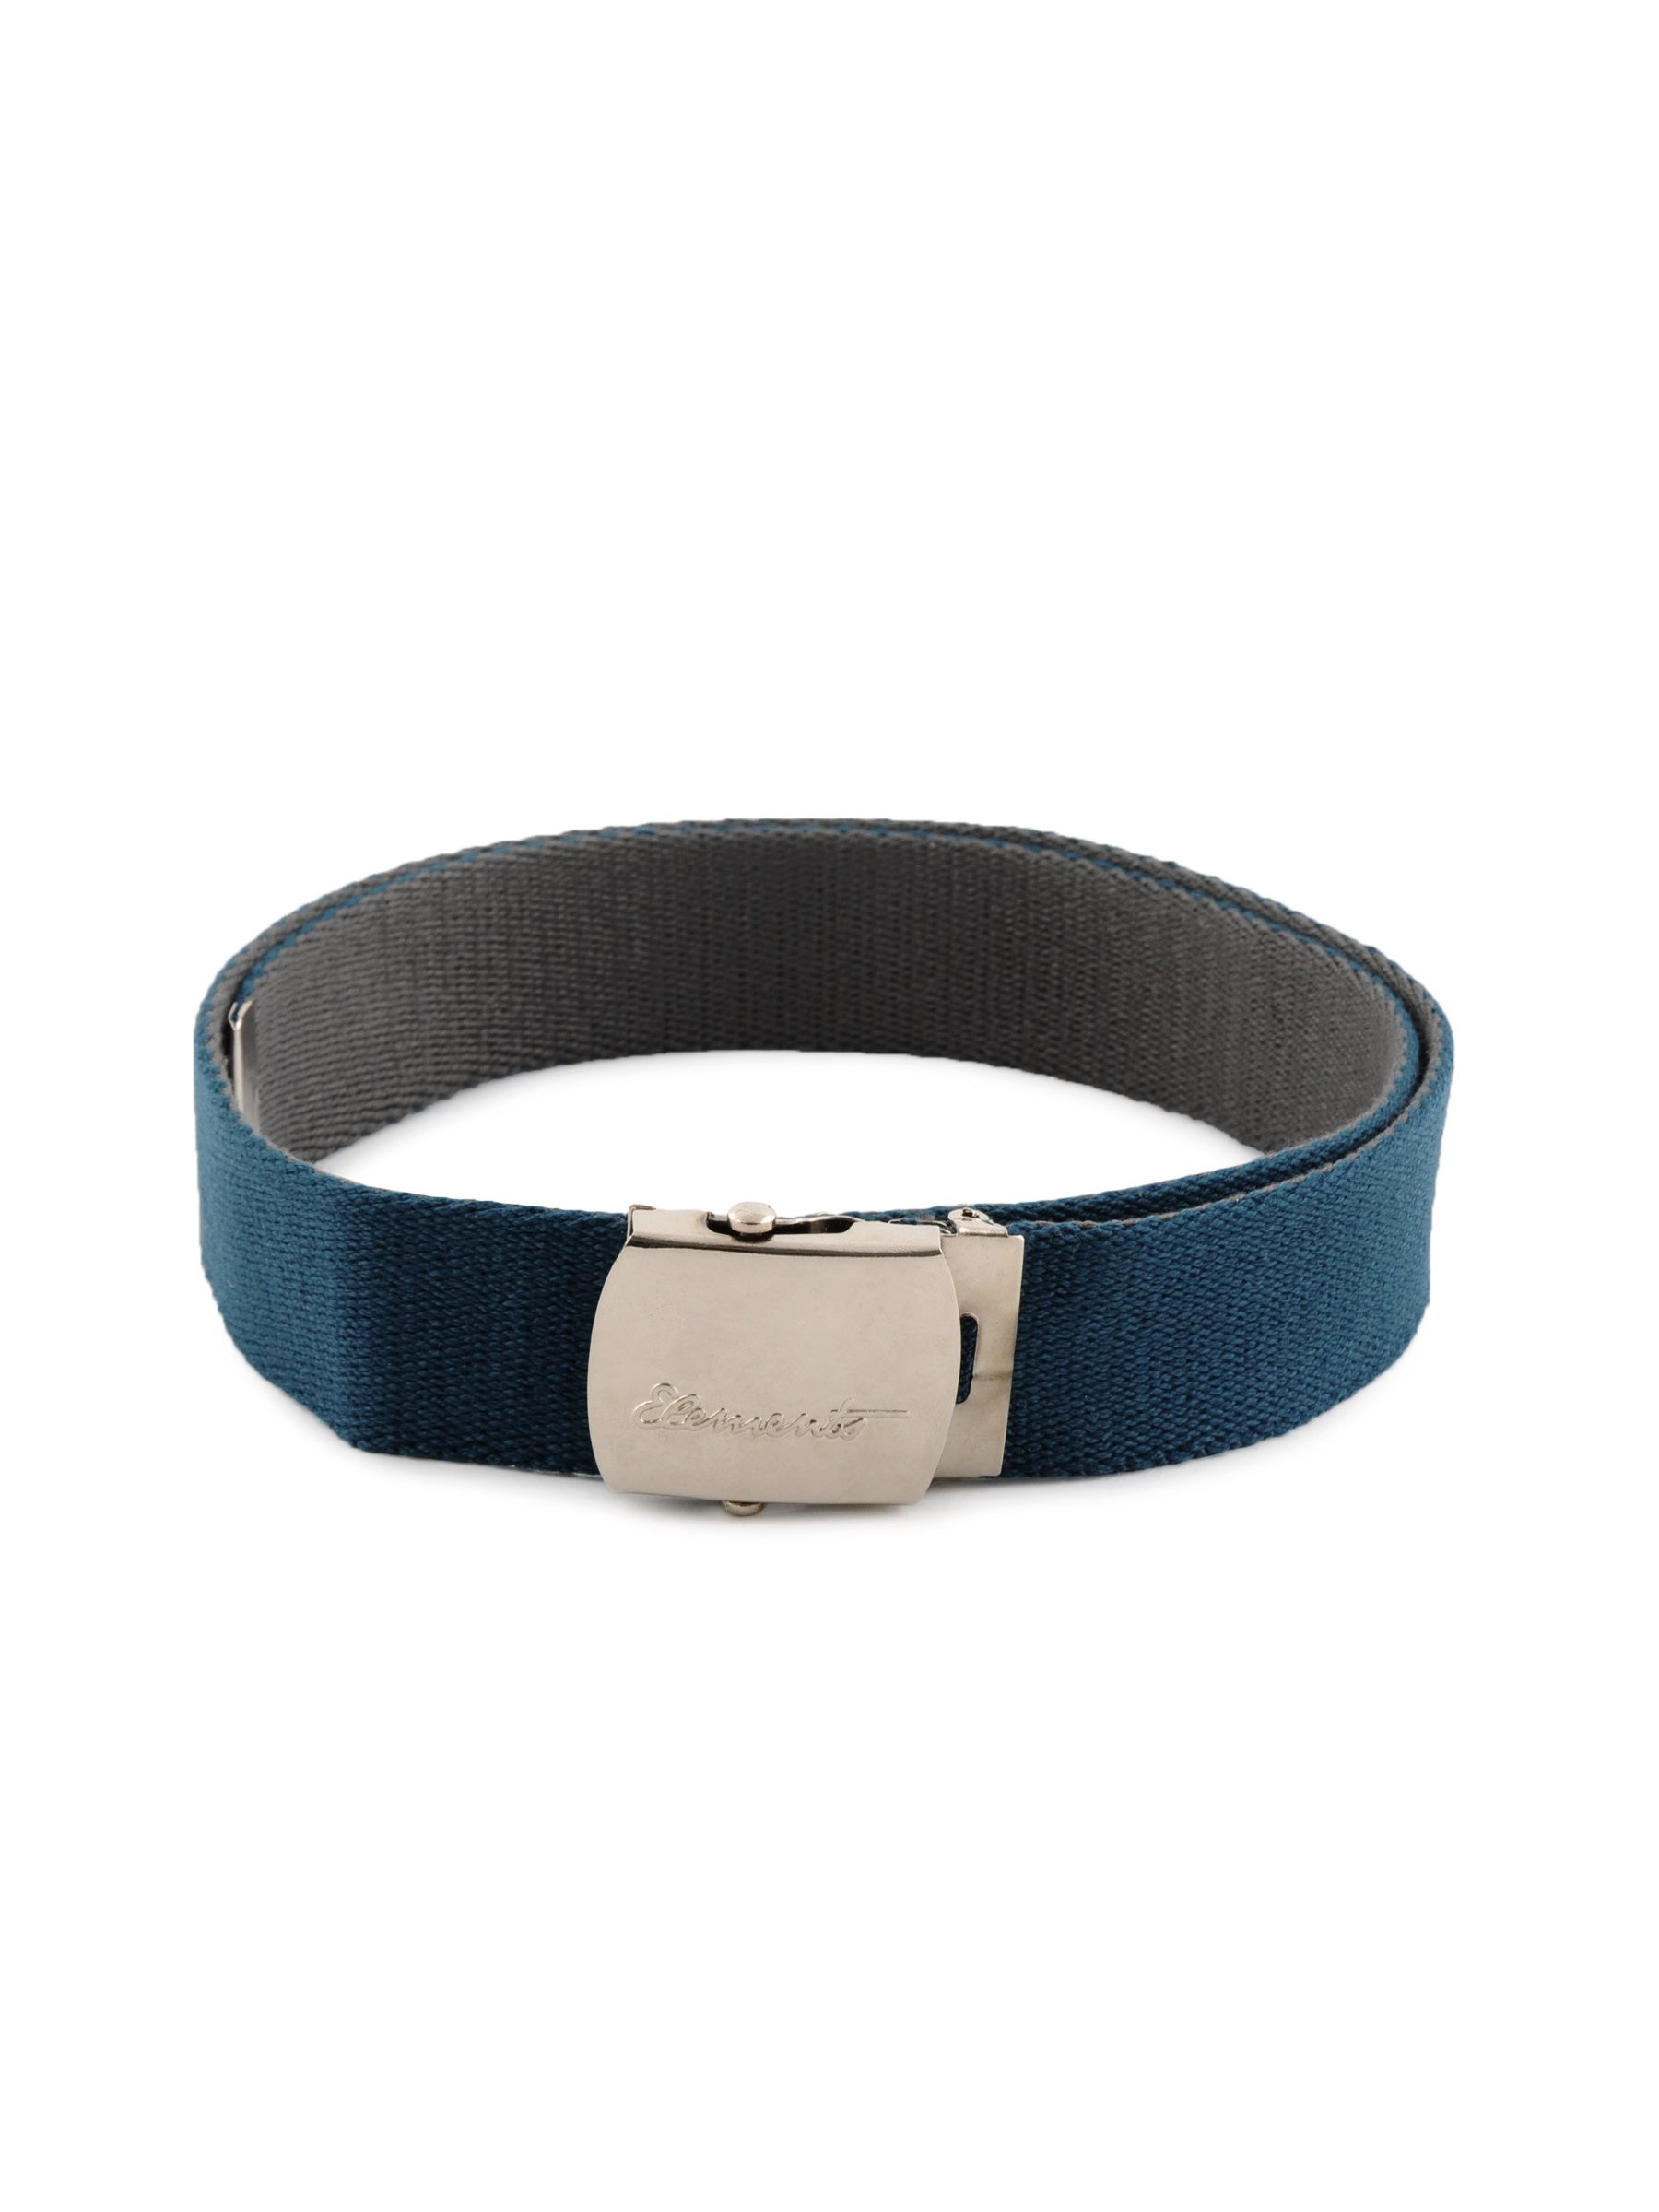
Peter England Men Casual Blue Belt
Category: Accessories / Belts / Belts
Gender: Men
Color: Blue
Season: Summer 2011
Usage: Casual